Nell Rankin

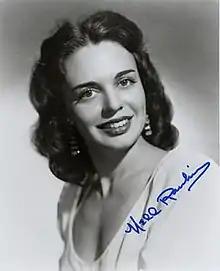
An autographed photo of Nell Rankin.

Nell Rankin (January 3, 1924 – January 13, 2005) was an American operatic mezzo-soprano. Though a successful opera singer internationally, she spent most of her career at the Metropolitan Opera, where she worked from 1951 to 1976. She was particularly admired for her portrayals of Amneris in Verdi's "Aida" and the title role in Bizet's "Carmen". "Opera News" said, "Her full, generous tone and bold phrasing, especially in the Italian repertory, were unique among American mezzos of her generation.